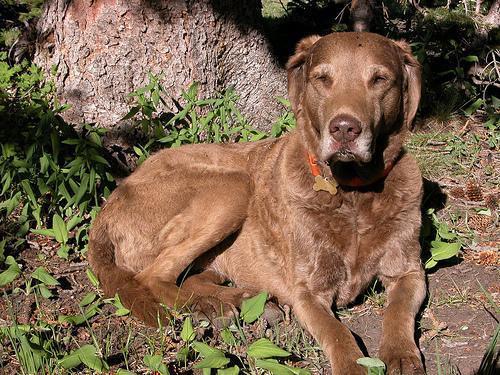
Chesapeake_Bay_retriever